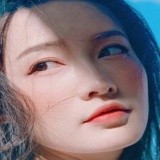
diễn viên Lý Thấm